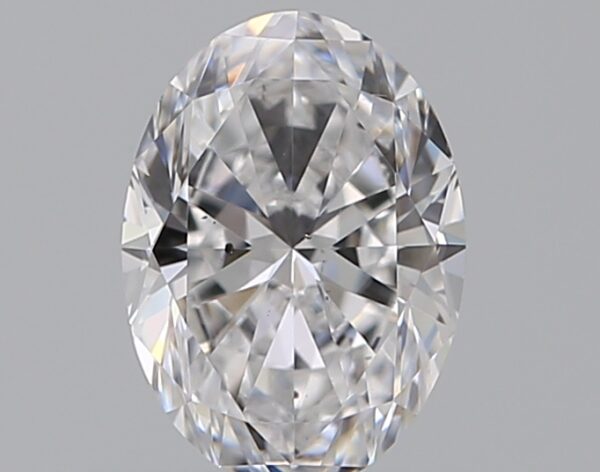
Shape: oval
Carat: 0.6
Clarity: VS2
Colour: D
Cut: EX
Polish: EX
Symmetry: VG
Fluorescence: F
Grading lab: GIA
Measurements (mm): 6.47 x 4.63 x 2.96